Tōhokufukushidaimae Station

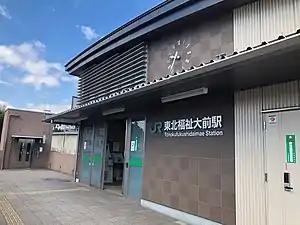
Station exterior in March 2019

is a railway station in Aoba-ku, Sendai in Miyagi Prefecture, Japan, operated by East Japan Railway Company (JR East).